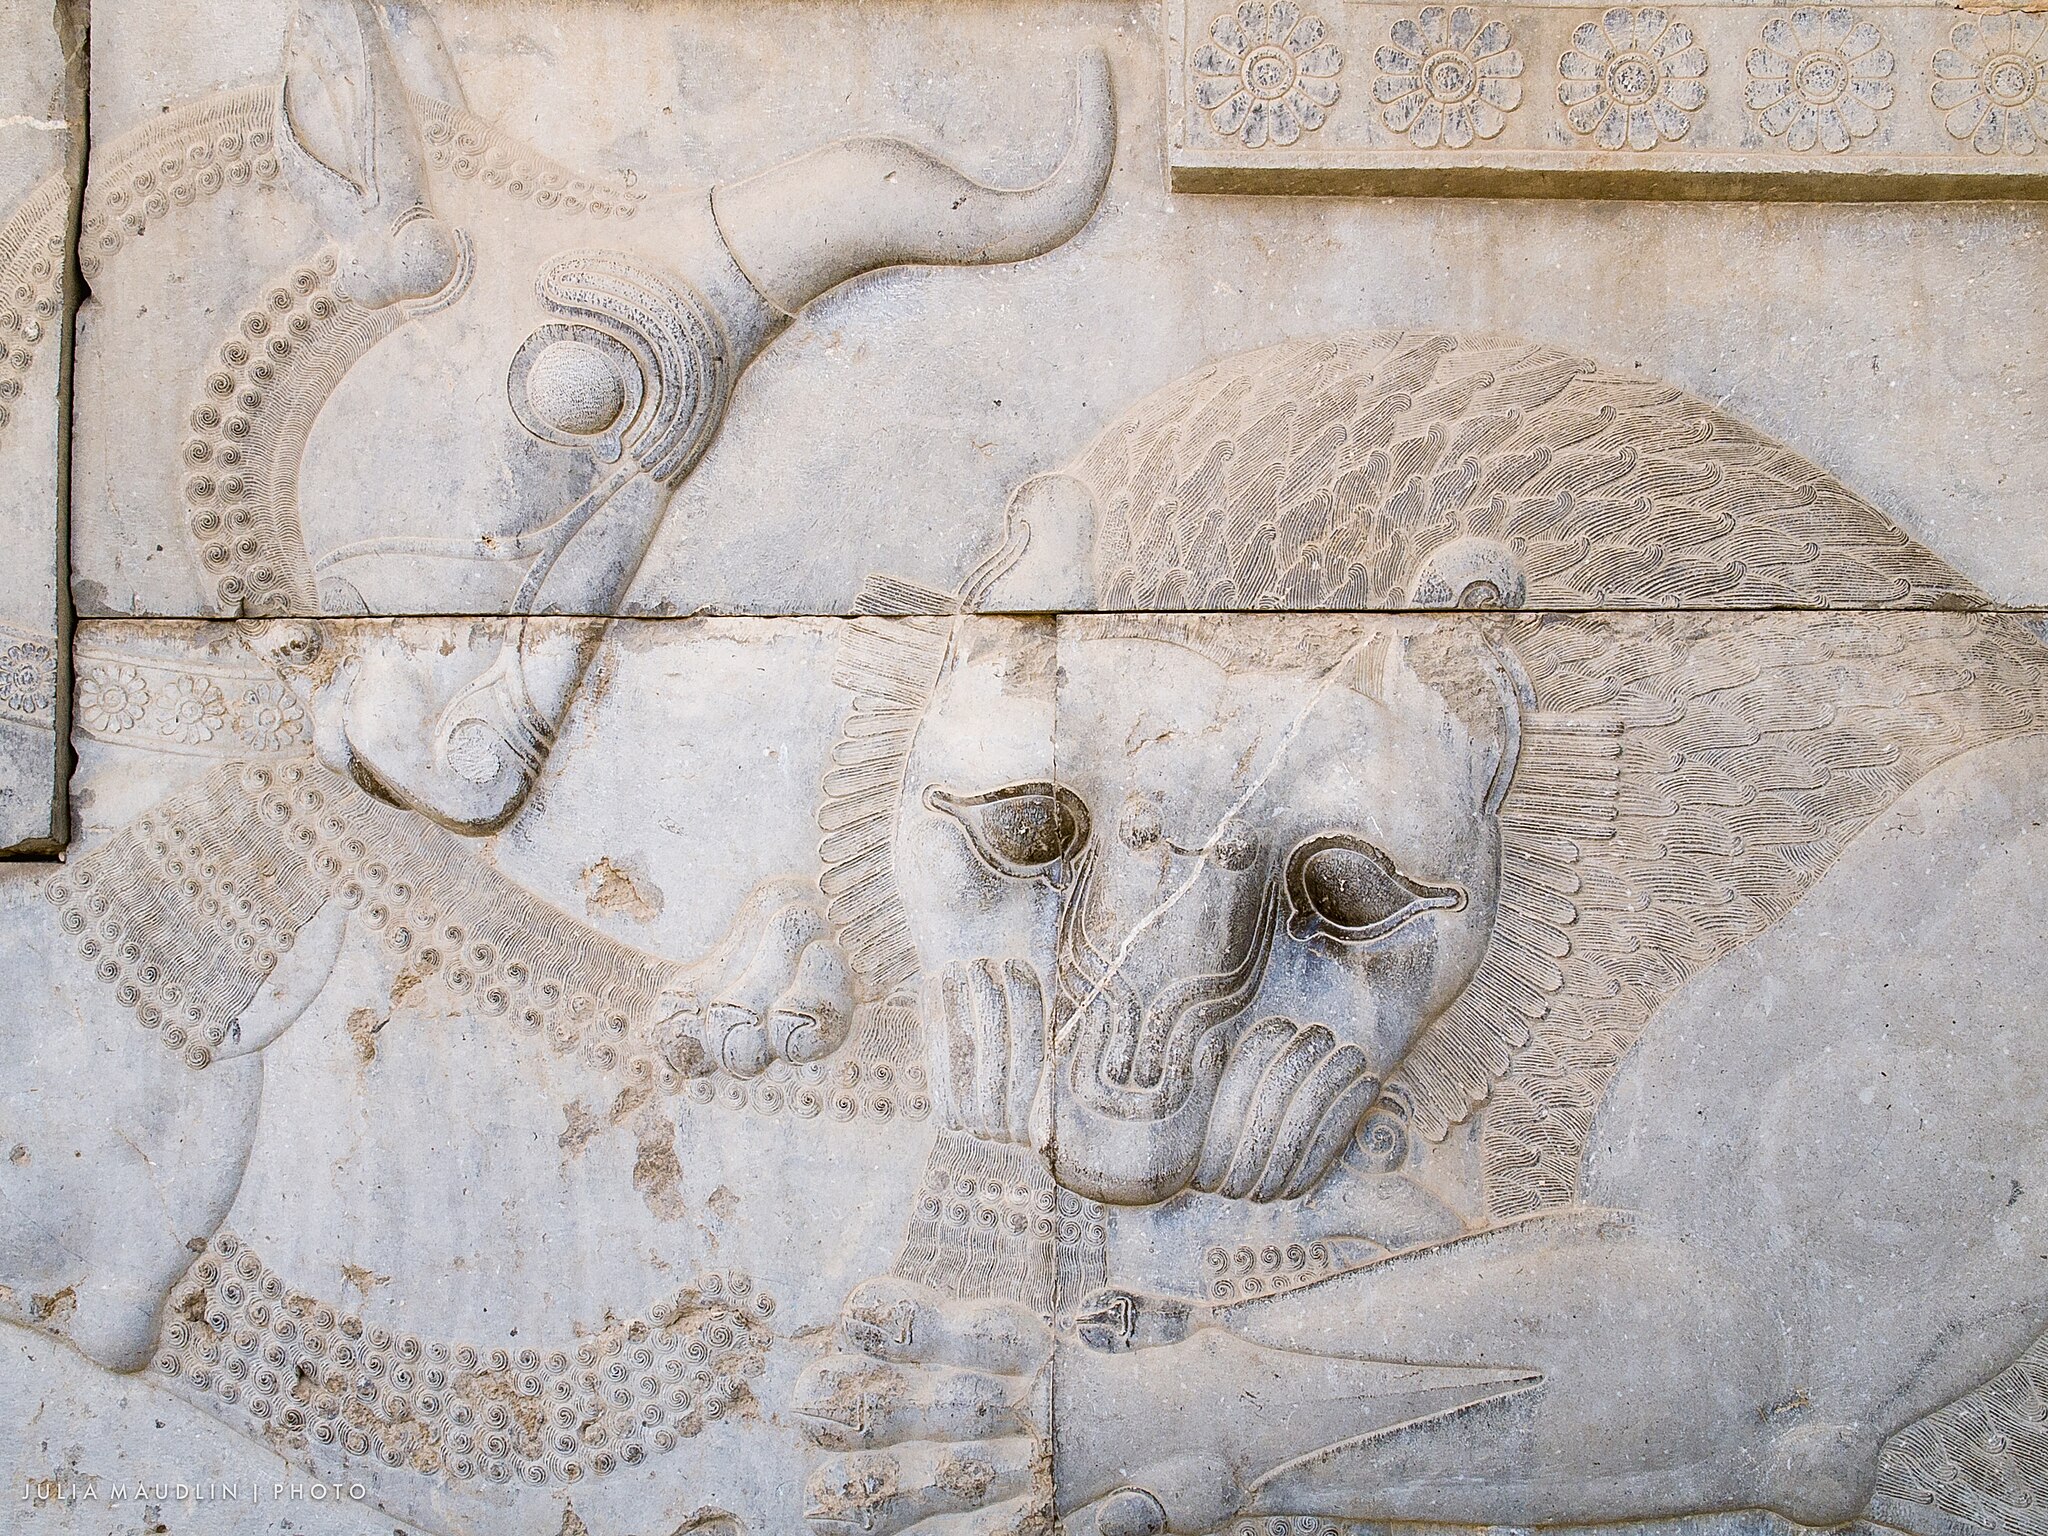
Title: Lion and Bull, Persepolis, Iran (14288425790)
Description: Lion and Bull, Persepolis, Iran
Date: 2008-10-14 23:11
Categories: Files with coordinates missing SDC location of creation, Flickr images reviewed by FlickreviewR 2, 2008 in Persepolis, Lion attacking a bull, Persepolis, Northern staircase of Tripylon, Photographs by Julia Maudlin